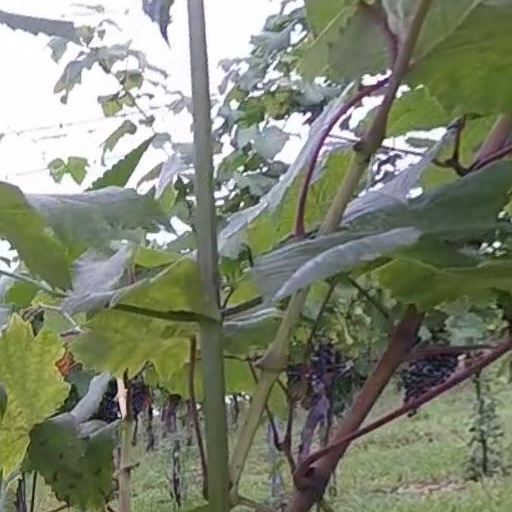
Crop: grape